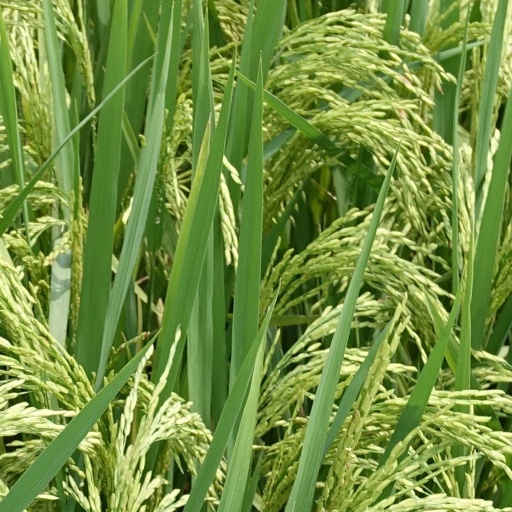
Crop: rice